Solid body

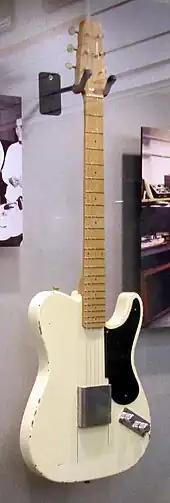
Fender Esquire 1st prototype in 1949 at Fender Guitar Factory museum

A solid-body musical instrument is a string instrument such as a guitar, bass or violin built without its normal sound box and relying on an electromagnetic pickup system to directly detect the vibrations of the strings; these instruments are usually plugged into an instrument amplifier and loudspeaker to be heard. Solid-body instruments are preferred in situations where acoustic feedback may otherwise be a problem and are inherently both less expensive to build and more rugged than acoustic electric instruments.